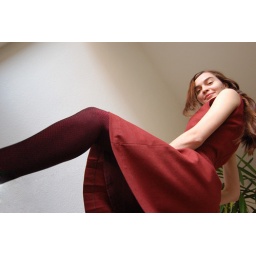
Verona in red dress and beads by uninco